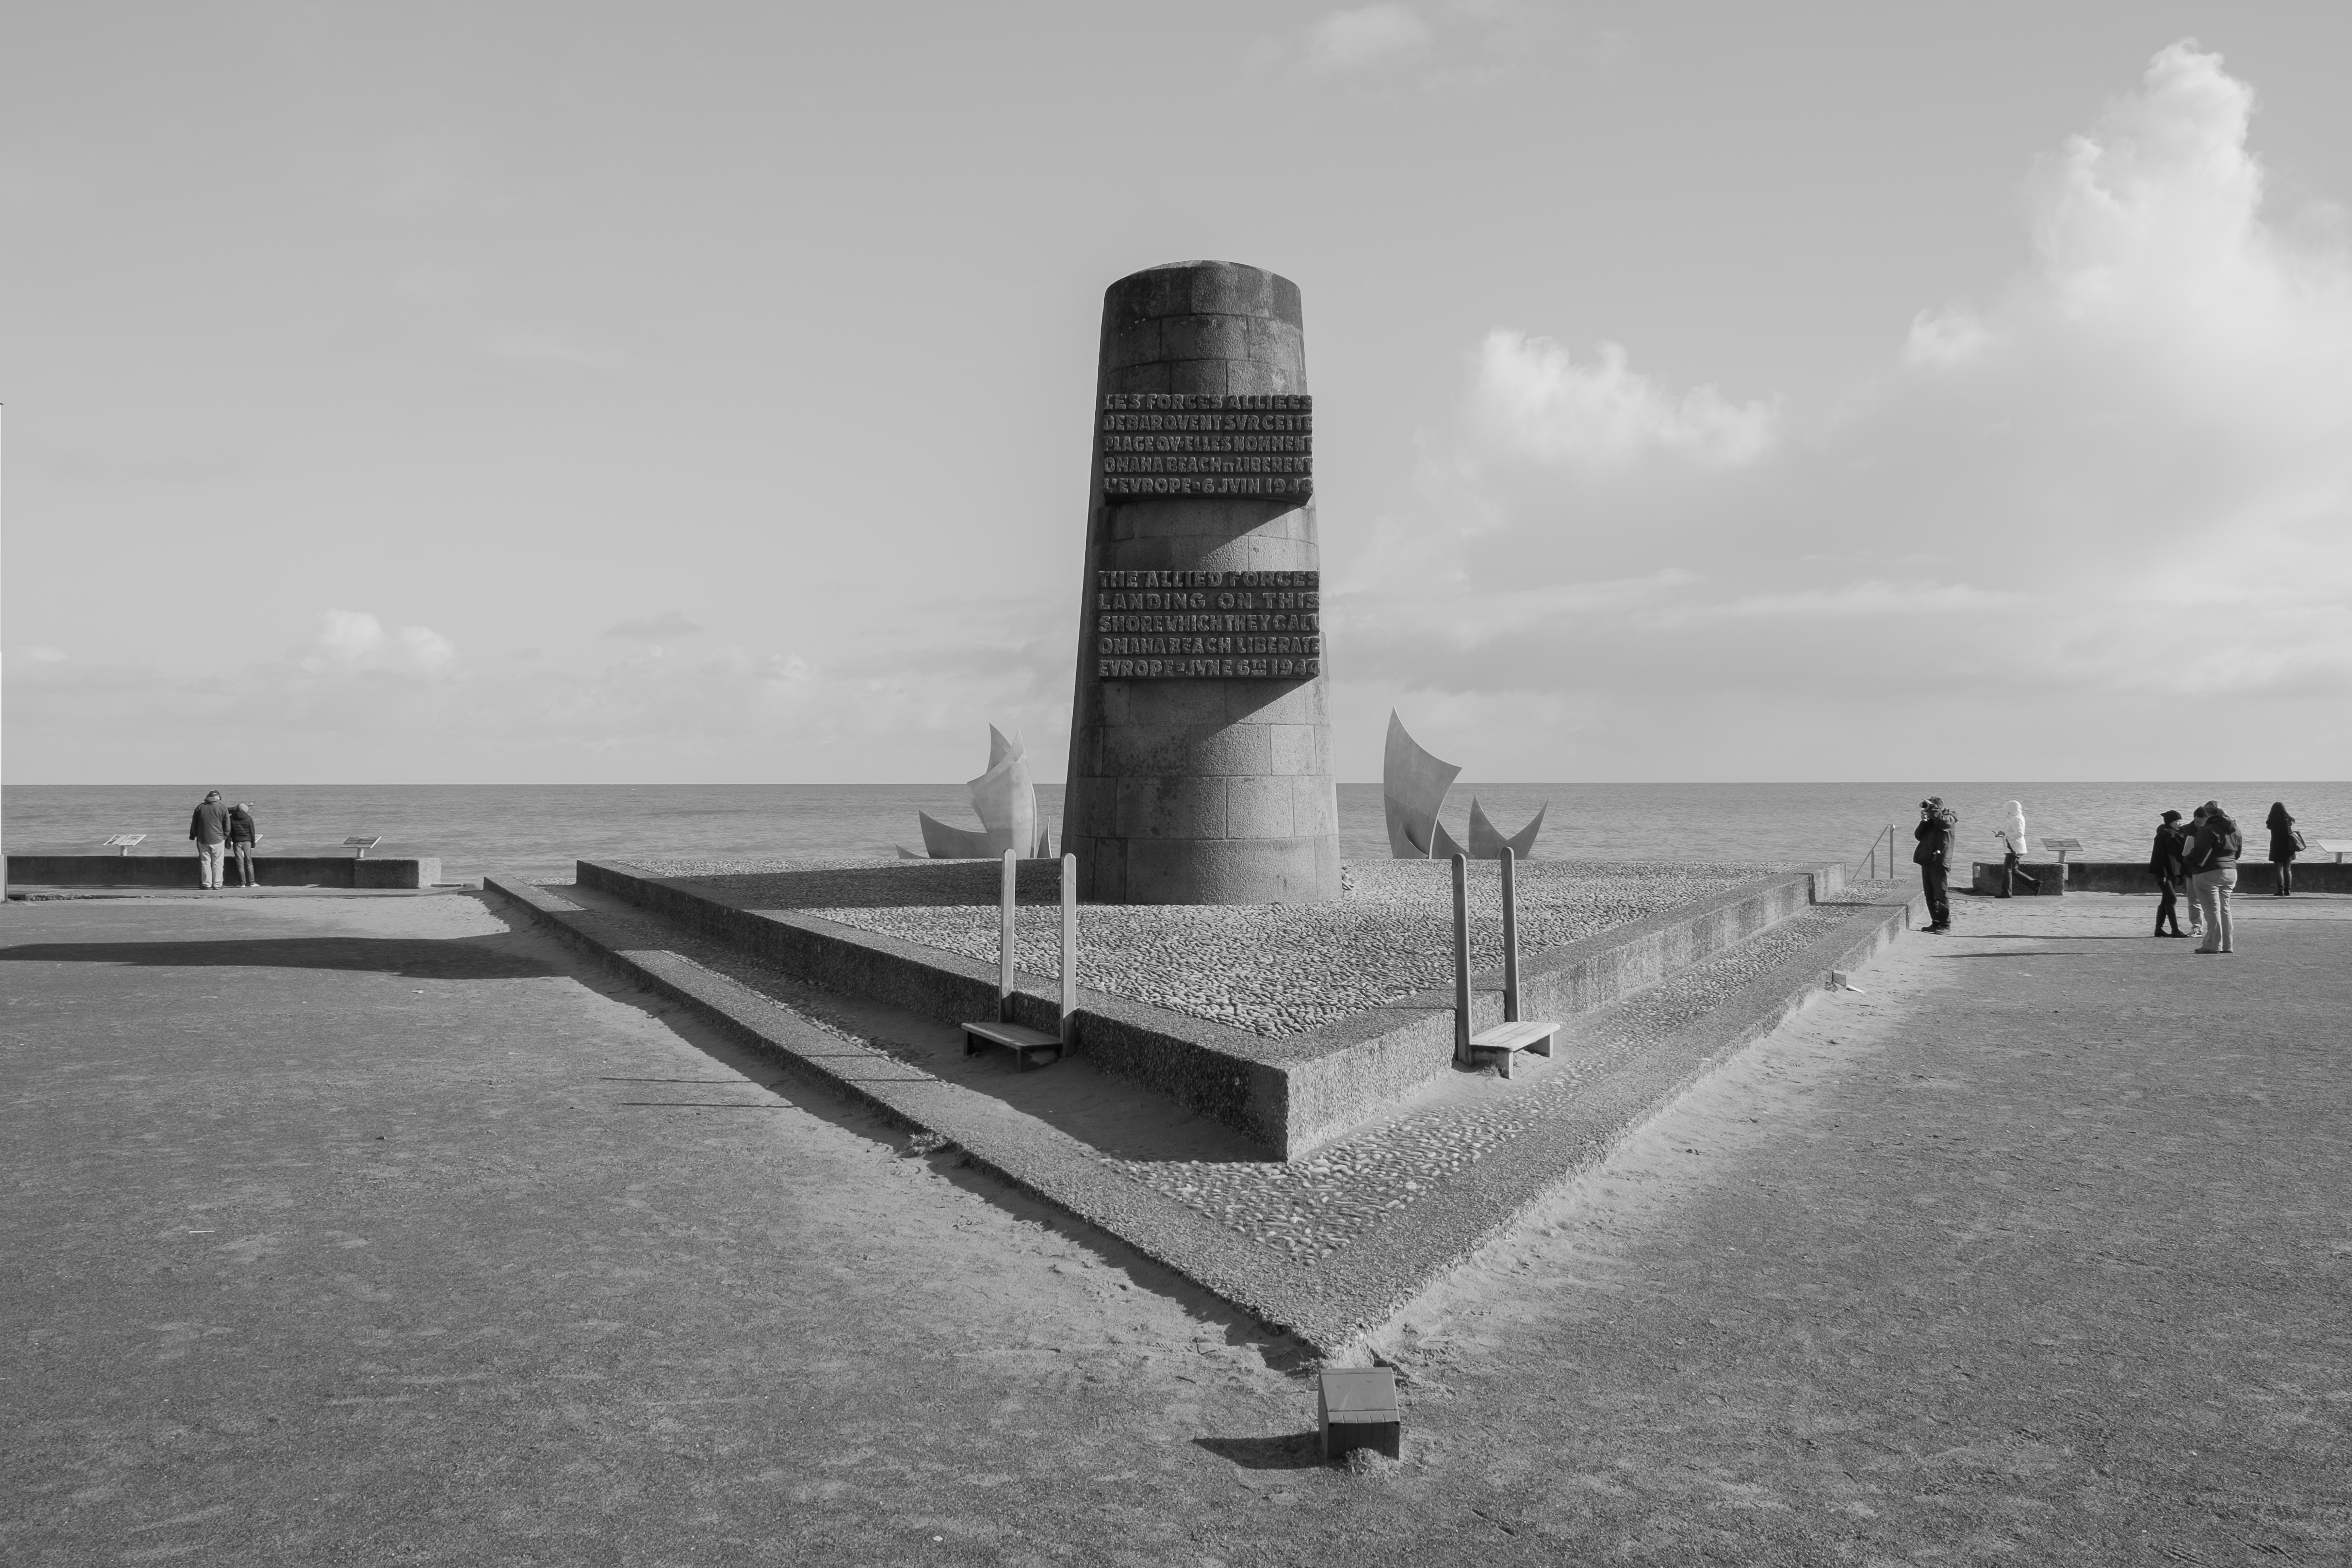
sea, coast, horizon, black and white, boardwalk, white, pier, walkway, travel, france, fujifilm, tower, black, monochrome, bw, blackandwhite, blackwhite, ngc, fr, fuji, shape, normandie, fujixt1, fujix, noireblanc, omahabeach, saintlaurentsurmer, monochrome photography